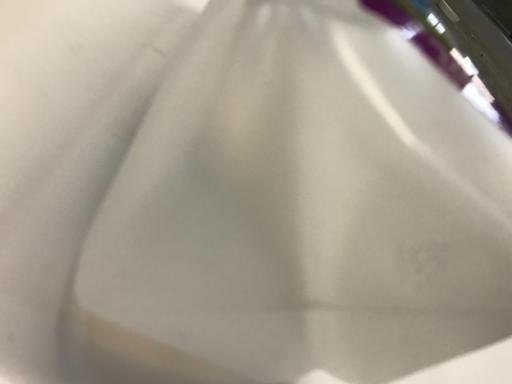
Waste category: plastic